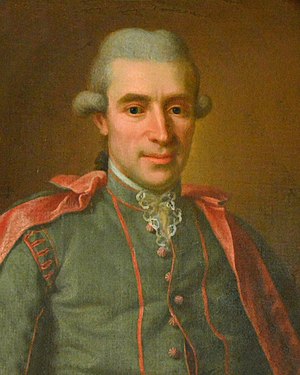
Torbern Bergman
Torbern Olof Bergman var en svensk kemiker og mineralog, kendt for en afhandling fra 1775 indeholdende de største tabeller over kemisk affinitet, der nogensinde er blevet udgivet. Bergman blev den første kemiker til at bruge notationssystemet med A, B, C, etc. til kemiske arter.